German Maritime Museum

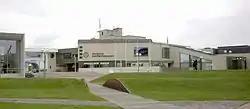
The main museum building

The German Maritime Museum is a museum in Bremerhaven, Germany. It is part of the Gottfried Wilhelm Leibniz Scientific Community. The main museum building was opened on 5 September 1975 by then-president of Germany Walter Scheel, though scientific work already had started in 1971.